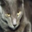
Label: cat